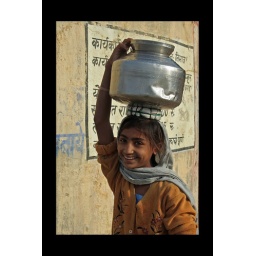
Young girl carrying water in Rajasthan